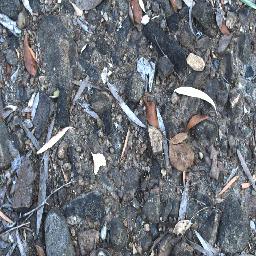
Label: negative